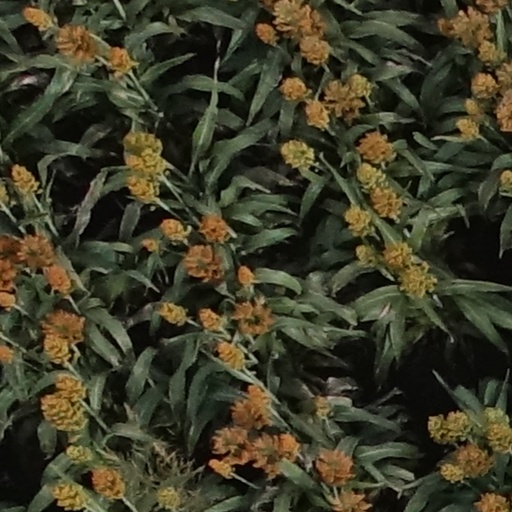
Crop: sorghum